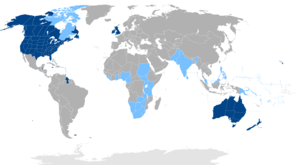
Engelsk (fag)
Engelskfagets område er de lande og territorier, hvor engelsk er et dominerende eller stort sprog.        Stater og territorier hvor engelsk eller en variation af engelsk er modersmålet for størstedelen af befolkningen.